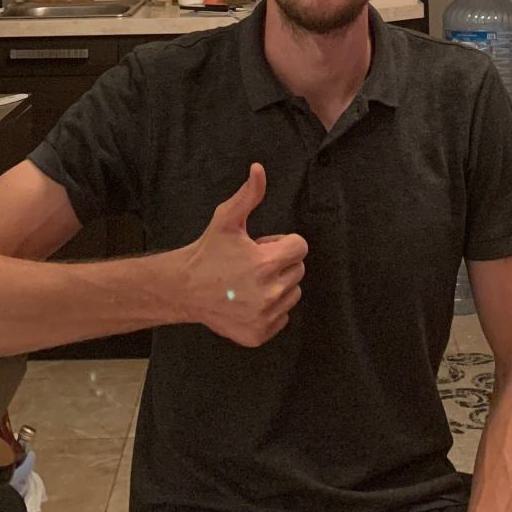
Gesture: like